Space Harmony

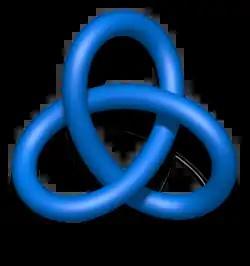
Blue Trefoil Knot

The patterns of many scales can be found to be based on the Trefoil knot. This is used to represent the spatial model of the "standard scale of the dynamosphere" and appears several times in Laban's unpublished manuscripts, referred to as a "9-part knot", aligned with a 9-part ring following edges of three planes inside an icosahedron, and also located along six edges of an octahedron, creating a version of the dimensional scale.